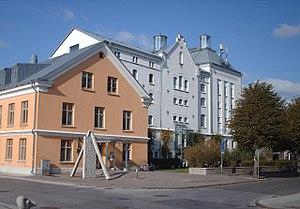
Campus Gotland est un campus de l'université d'Uppsala situé à Visby sur l'île de Gotland, en Suède. Le campus a pour origine Högskolan på Gotland, fondée en 1998. Une Högskolan est une sorte d'université mais qui ne peut décerner de doctorats. En juillet 2013, cette högskola devient un campus de l'université d'Uppsala. Environ 55 % des étudiants suivent une formation en ligne, plus que tout autre établissement en Suède.